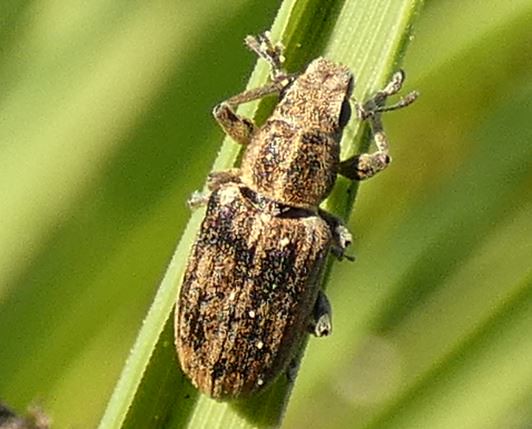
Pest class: pea_leaf_weevil